Ronas Voe

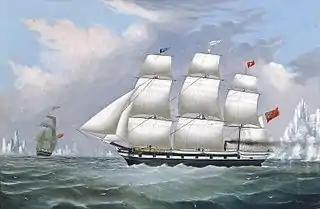

In 1831, ornithologist Robert Dunn visited Shetland to acquire specimens for his collection, and in 1837 published the notes from his trip "for the purpose of furnishing a guide to those who might be desirous of visiting these islands to collect specimens of Natural History". He spent a considerable portion of his stay living in Assater, exploring Ronas Voe and Ronas Hill multiple times.